Television in the United States

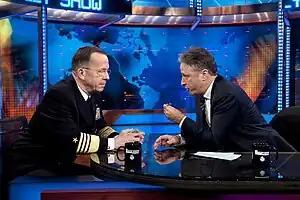
Jon Stewart "(right)" hosting an episode of "The Daily Show" in 2010 with Admiral Michael Mullen

Unlike broadcast networks, most cable networks air the same programming nationwide. Top cable networks include USA Network (which maintains a general entertainment format), ESPN and FS1 (which focus on sports programming), MTV (which originally focused on music videos when it launched in April 1981, but now largely features music-related, original scripted and reality television programming), CNN, MSNBC and Fox News Channel (which are dedicated news channels with some opinion and other feature-driven programming), A&E (a network created through the 1984 merger of arts-and-culture-oriented channels ARTS and The Entertainment Channel, which now focuses on non-fiction programs and reality docuseries), Syfy (which focuses on science fiction and fantasy programming), Disney Channel, Nickelodeon and Cartoon Network (which focus on children's programming, although the latter two run nighttime blocks aimed at a teen and adult audience, Nick at Nite and Adult Swim), Discovery Channel and Animal Planet (which focus on reality and documentary programs), AMC (which originally began as a classic film-focused movie channel in October 1984, and now focuses on a mix of feature films and original series), Turner Classic Movies (which focuses on older theatrical feature films), E! (which originally focused on the entertainment industry, but now largely focuses on pop culture shows, films and reality series), Bravo (which began in 1982 as a premium channel focusing on international films and arts programming, but now focuses mostly on reality series and mainstream films), TNT and FX (also general entertainment networks, with some focus on drama) and Lifetime (which targets at a female audience, with a mix of television films, and original and acquired comedy, reality and drama series).